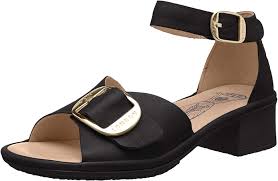
Label: Ballet Flat